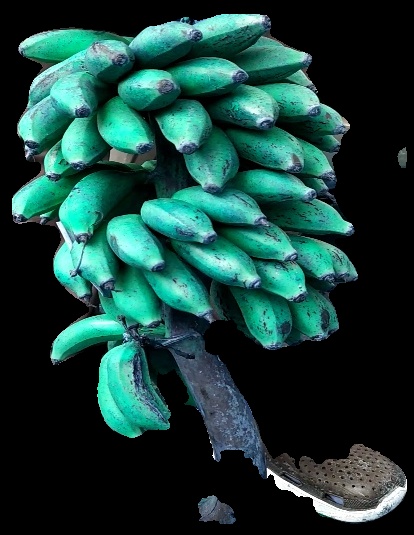
Variety: rasbale
Grade: grade3